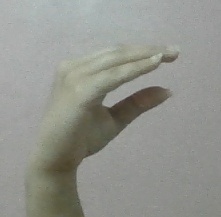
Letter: jeem